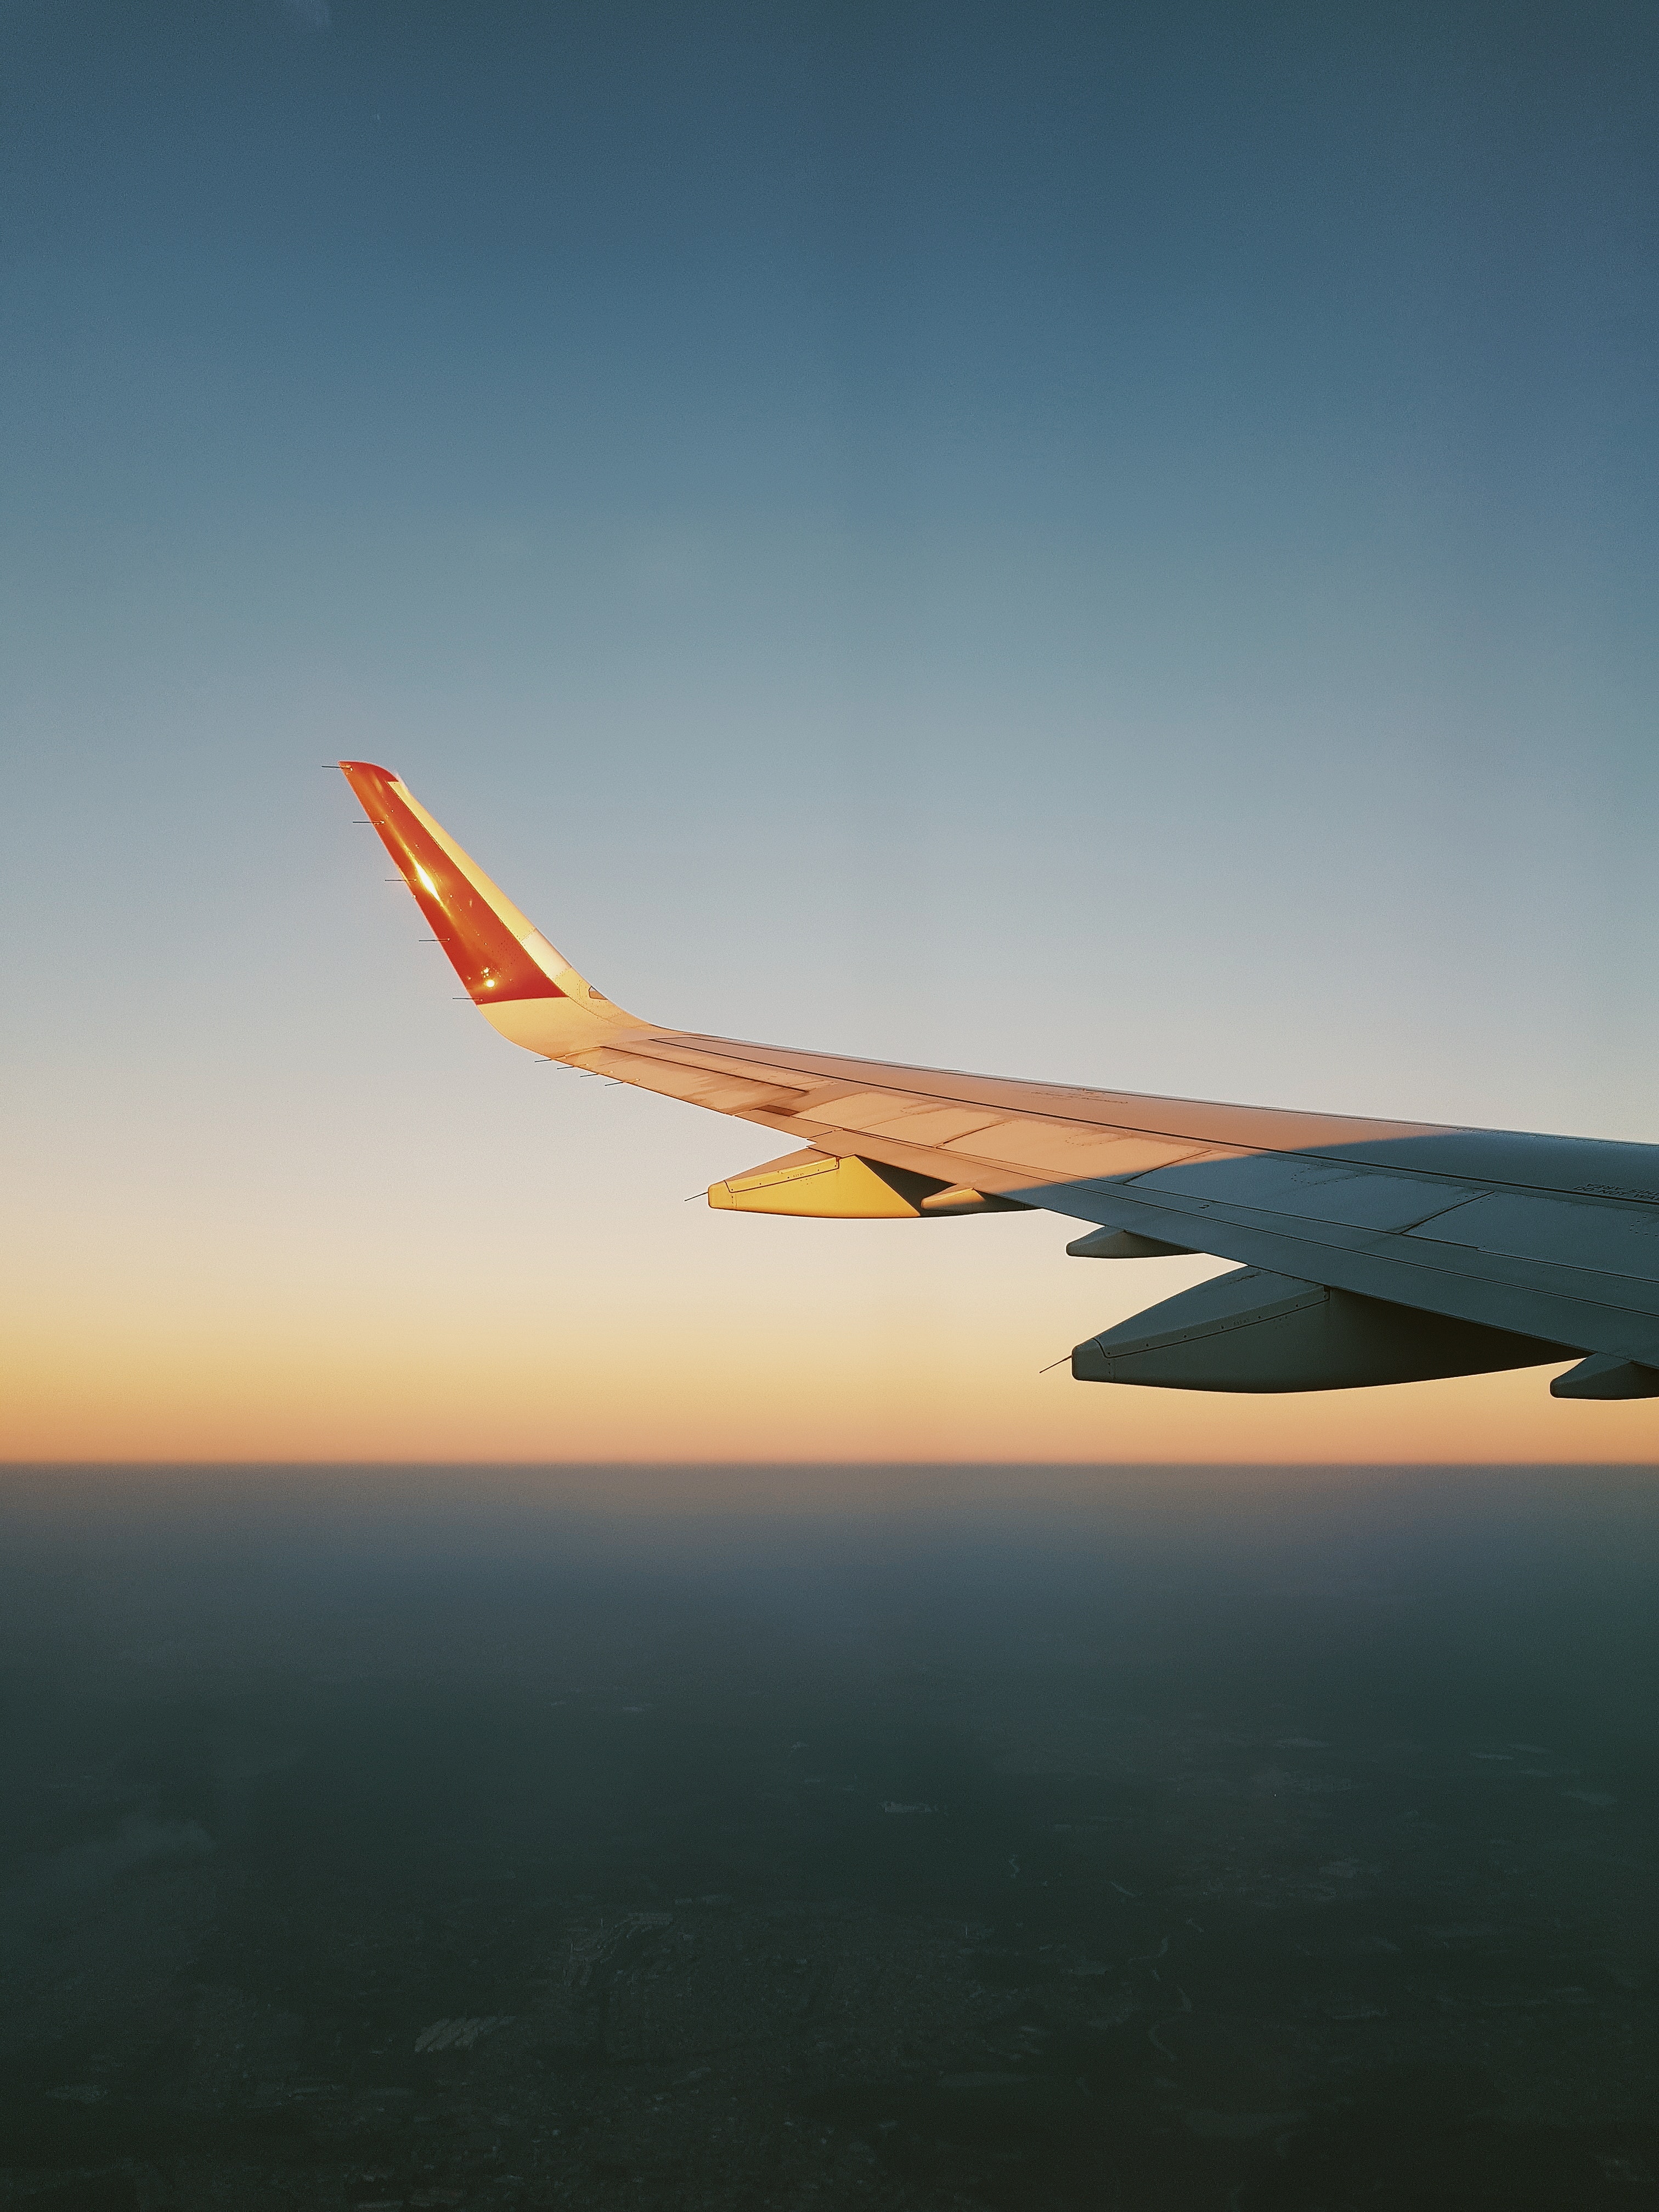
air travel, sky, airline, airplane, flight, wing, aviation, aerospace engineering, daytime, aircraft, flap, cloud, horizon, atmosphere, airliner, vehicle, evening, narrow body aircraft, airbus, wide body aircraft